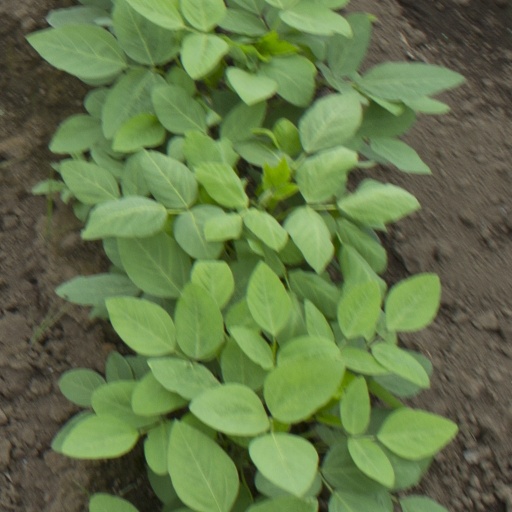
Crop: soybean